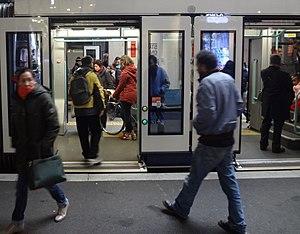
Depuis le 10 décembre 2017, les portes des trams des lignes 14 et 18 peuvent s'ouvrir de par et d'autres à l'arrêt Gare Cornavin.
Le tramway de Genève constitue un des trois réseaux de transport en commun de la ville de Genève et de son canton en Suisse. Il est mis en service en 1862 sous forme de tramway à traction hippomobile, remplacé en 1889 par la traction à vapeur puis en 1894 par la traction électrique. Jusqu'à la création de la Compagnie genevoise des tramways électriques en 1900, remplacée par les Transports publics genevois en 1977, le réseau était exploité par plusieurs compagnies. De par sa situation géographique, le réseau est transfrontalier et dessert le territoire français, en l’occurrence l'agglomération d'Annemasse.